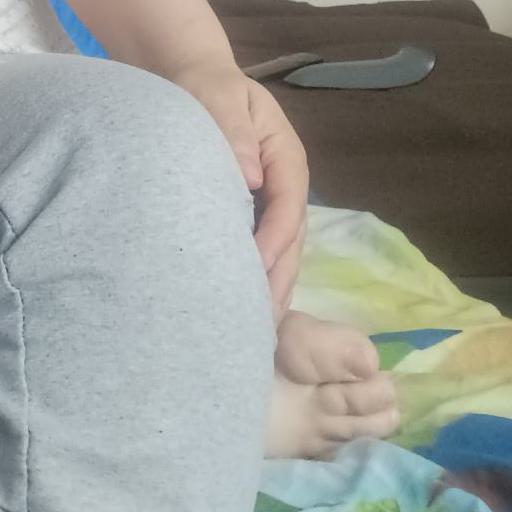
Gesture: no_gesture